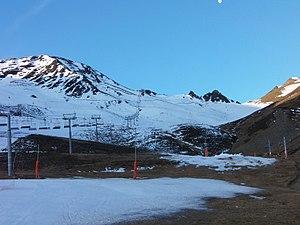
Vue sur un paysage des Pyrénées, station des Agudes (Haute-Garonne, France) située à 1 600 mètres d'altitude à proximité du col de Peyresourd. Peyragudes, station de sports d'hiver réunissant Peyresourde (versant Hautes-Pyrénées) et des Agudes (versant Haute-Garonne).